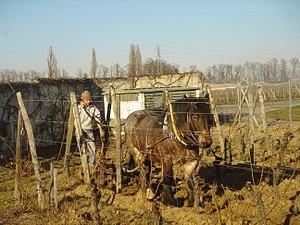
Labour chez Zind-Humbrecht
Le domaine Zind-Humbrecht est un domaine viticole alsacien installé à Turckheim, commune du Haut-Rhin.